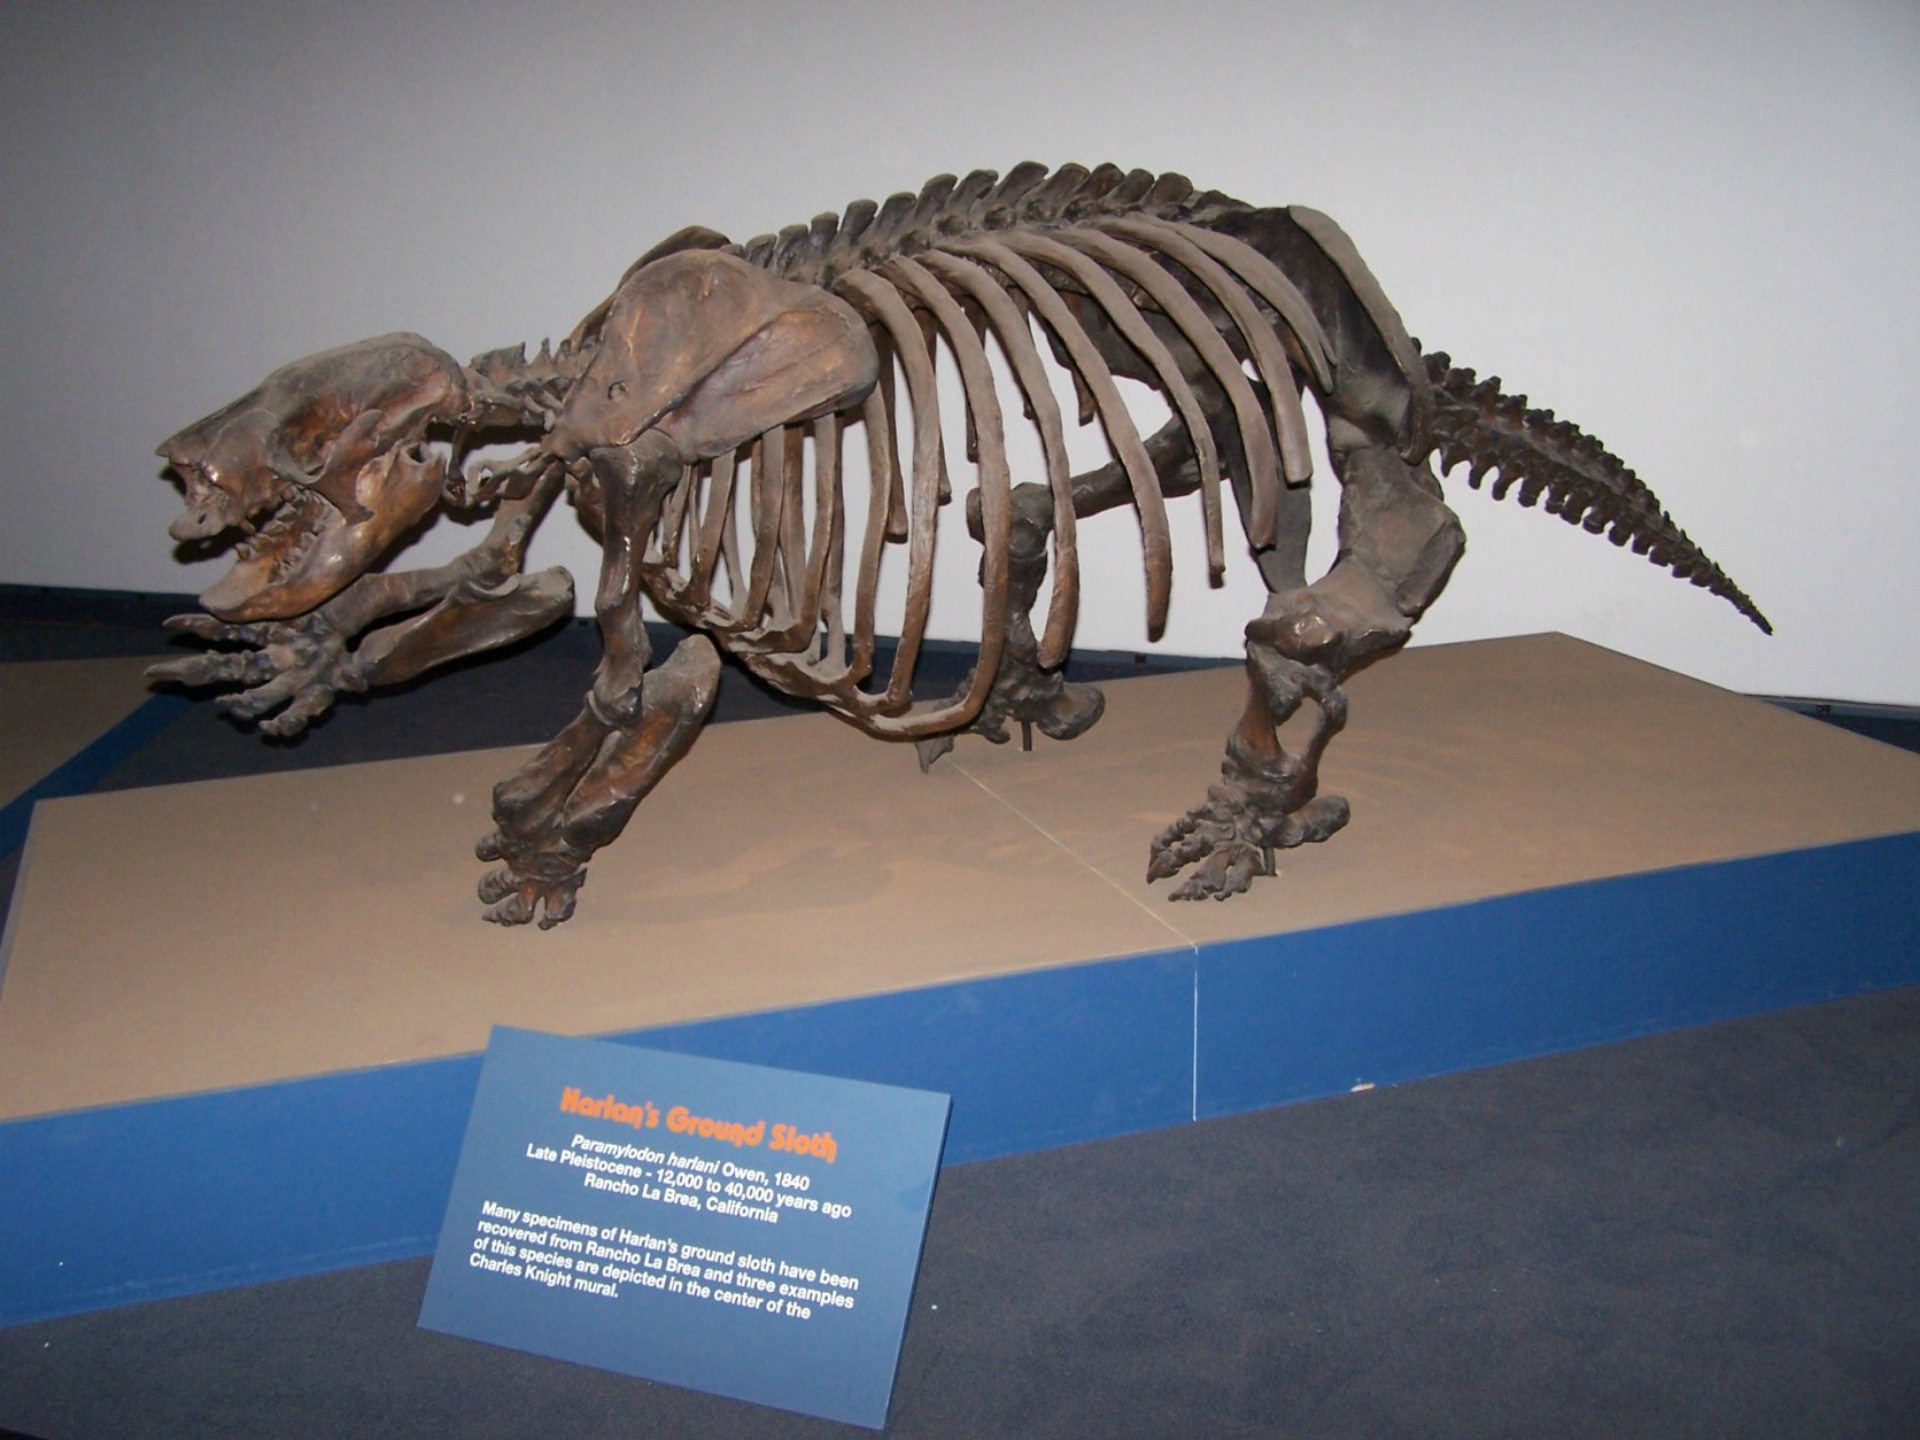
model, museum, mammal, sloth, sculpture, art, skeleton, fossil, dinosaur, extinct, prehistoric, paleontology, tyrannosaurus, velociraptor